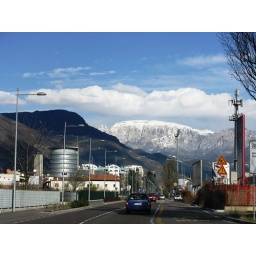
Coming into town on Vialle Druso, Scillar in the background and the fire station head office building on the left.